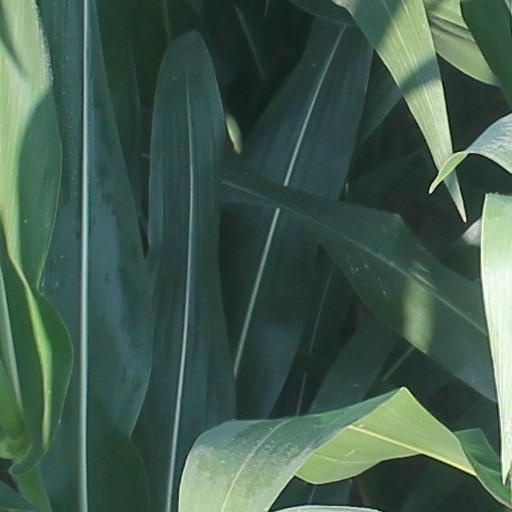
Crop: maize; corn